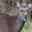
Label: deer